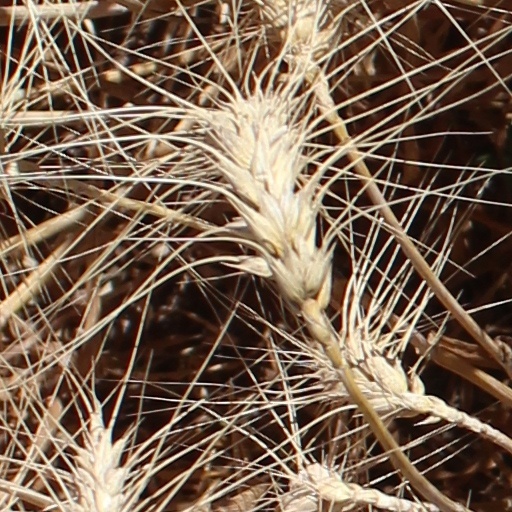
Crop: wheat